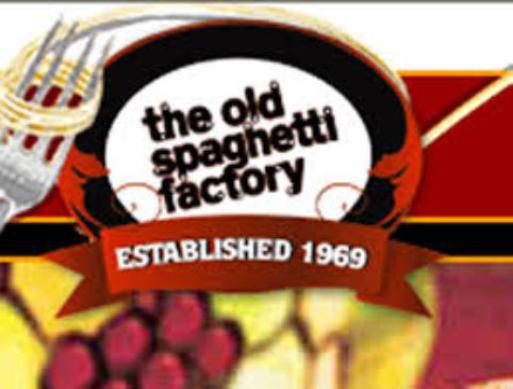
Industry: Food